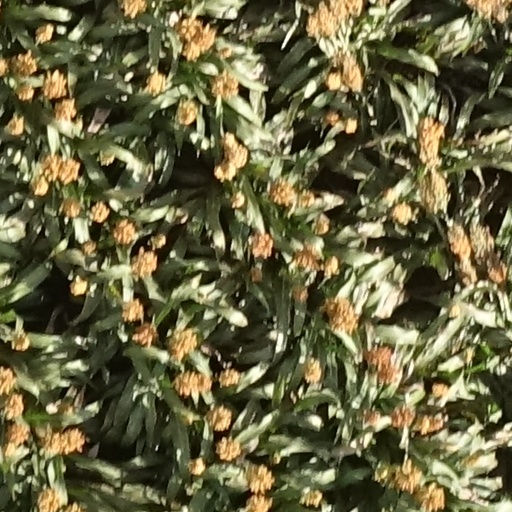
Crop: sorghum